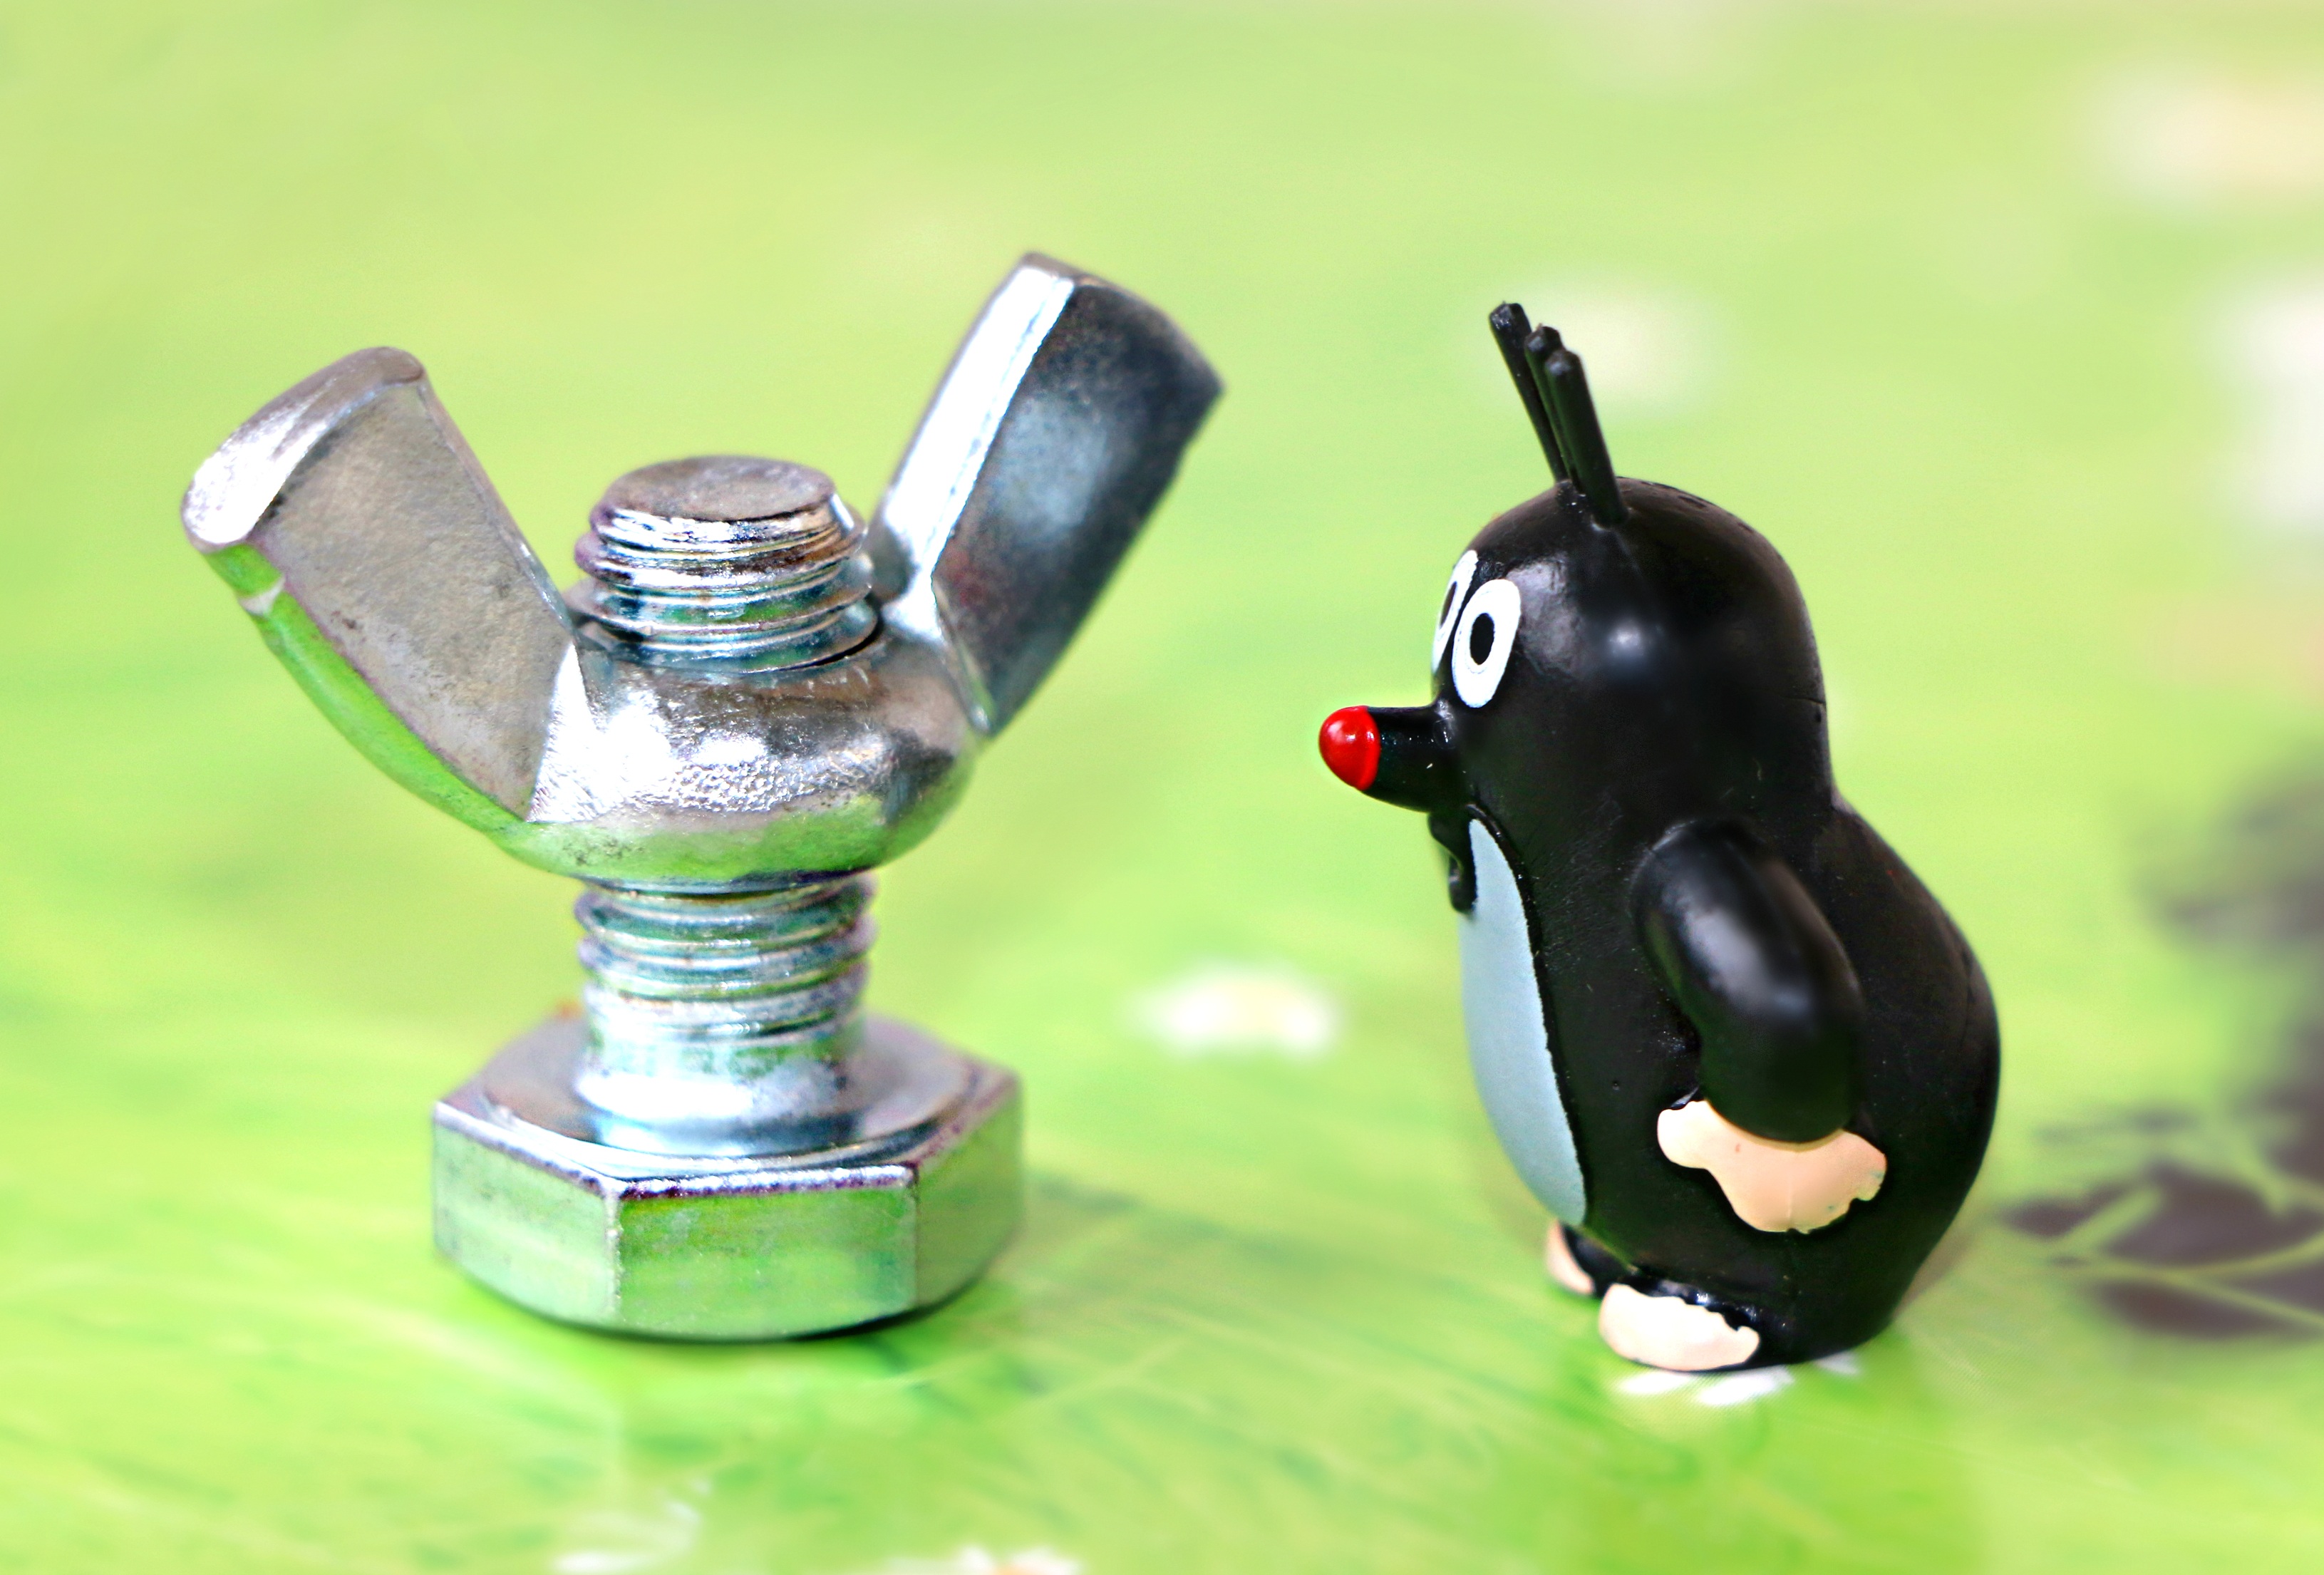
bird, construction, nut, penguin, screw, thread, bolt, mole, fasteners, find, cartoon, flightless bird